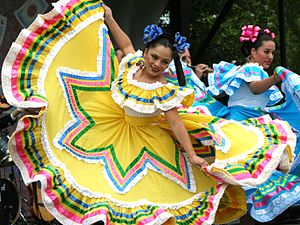
Cinco de Mayo
Cinco de Mayo-dansere
Cinco de Mayo er en mærkedag som afholdes den 5. maj. Den afholdes regionalt i Mexico, hovedsagelig i staten Puebla, hvor dagen kaldes El Dia de la Batalla de Puebla og markerer dagen for den mexicanske hærs sejr over franske styrker under Slaget ved Puebla den 5. maj 1862, under ledelse af general Ignacio Zaragoza Seguín.